Tabakhane, Nicosia

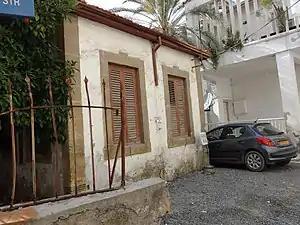
Tabakhane Mesjid

Tabakhane Mesjid, the mosque for the neighborhood (currently closed), is located in Arsinoes Street just east of its intersection with Pericles Street (formerly Kalkancı Street).